Sandro Wagner

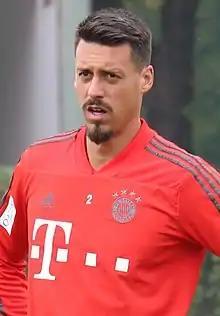
Wagner with Bayern Munich in 2018

Sandro Wagner (born 29 November 1987) is a German professional football manager and former player who played as a striker. He is the manager of Bundesliga side FC Augsburg.